McLaren M23

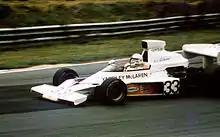
Mike Hailwood driving a Yardley-liveried McLaren M23 at Brands Hatch in 1974

The M19 had reached the end of its development life and a new design was needed to keep pace with the latest generation of Formula One cars and regulations regarding deformable crash protection structures. Taking inspiration from the M16 Indycar and utilising the M19's rear suspension design, the new M23 was introduced for the 1973 season, and scored pole position with Denny Hulme on its very first outing. Hulme and Peter Revson took three wins between them that season, while rookie Jody Scheckter nearly added a fourth. Scheckter was responsible for one of the biggest accidents Formula One has ever seen, at the 1973 British Grand Prix, when he spun his M23 in front of the pack.